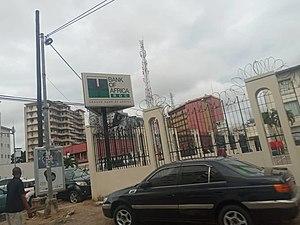
Depuis 2010, Bank of Africa est majoritairement détenu par BMCE Bank, 3ᵉ banque au Maroc. BMCE Bank apporte un puissant soutien stratégique et opérationnel à Bank of Africa, ainsi qu’un accès direct à des marchés internationaux grâce à sa présence en Europe, en Asie et en Amérique du Nord. Son siège social est à Dakar, la capitale du Sénégal.